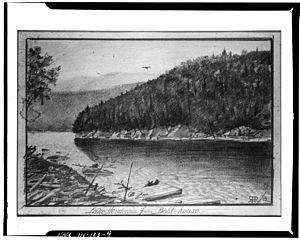
Le lac Henderson est un lac dans les monts Adirondacks dans la ville de Newcomb du Comté d'Essex dans l'État de New York aux États-Unis. Le lac occupe une ancienne vallée glaciaire de trois kilomètres de long. Il a été nommé en 1826 d'après David Henderson, un des fondateurs de Elba Iron Works près du Lake Placid et de Upper Works à Tahawus.